2018 E3 Harelbeke

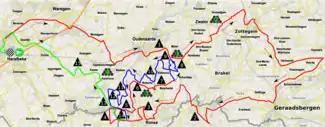
The complete course of the race

As E3 Harelbeke was a UCI World Tour event, all eighteen UCI WorldTeams were invited automatically and obliged to enter a team in the race. Seven UCI Professional Continental teams competed, completing the 25-team peloton.